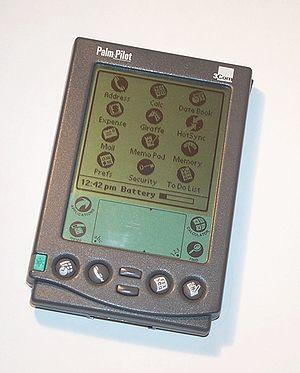
Un écran d'accueil est l'écran principal d'un système d'exploitation mobile, embarqué ou tactile. Les écrans d'accueil ne sont pas identiques, car les utilisateurs réorganisent les icônes comme ils le souhaitent et ils diffèrent souvent d'un système d'exploitation à l'autre. Presque tous les smartphones ont une forme d'écran d'accueil, qui affiche généralement des liens vers des applications, des paramètres et des notifications.